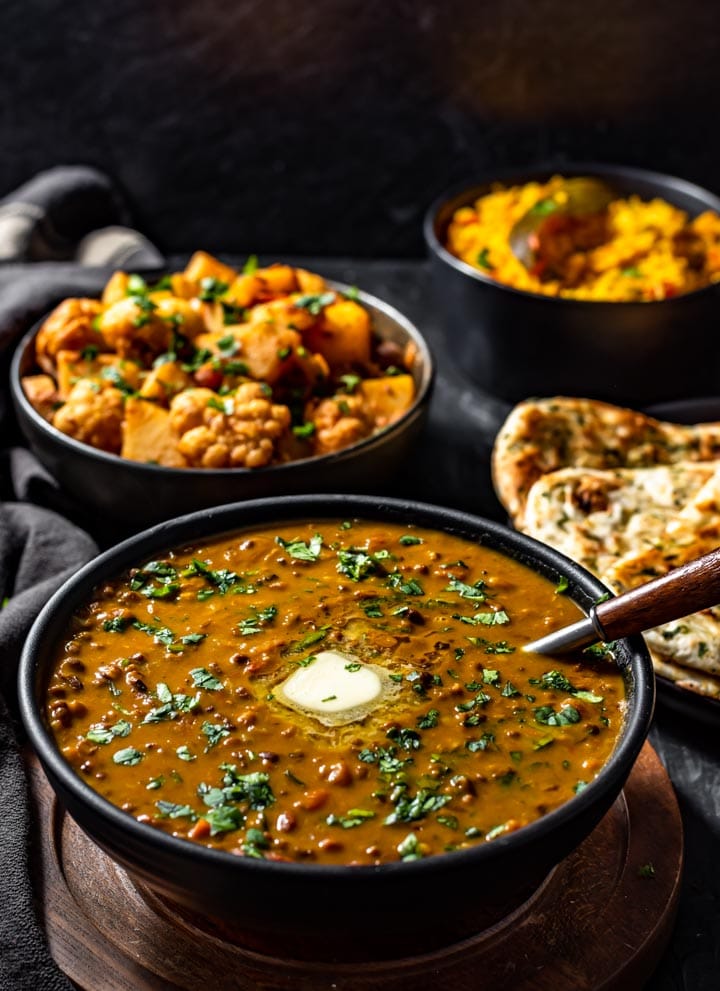
Dish: dal_makhani